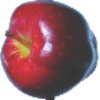
Label: Apple Red Delicious 1